British Open Championship Golf

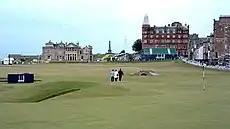
The Old Course at St. Andrews—the oldest golf course in the world—had never before been authorized for reproduction in a video game.

Looking Glass Technologies began developing "British Open Championship Golf" in 1995. The project was led by Rex Bradford, designer of the influential 1986 golf title "Mean 18". He had also worked on earlier Looking Glass games, such as "". Bradford decided to revisit the golf genre because he felt that other games did not recreate the structure or capture the atmosphere of golf tournaments; he complained that golf titles took place on "The Lonely Planet of Golf". The team sought to fill this perceived void by more accurately simulating the tournament experience, with a particular focus on crowds, commentary, atmosphere and the caddie. Bradford believed that these elements recreated "the television-style ambiance of being in that moment." Graphically, a focus was placed on buildings and animated objects, in order to make up for the less spectacular nature of links courses. The game's environments were generated with the same stereophotogrammetry techniques used to create the landscapes in the company's earlier "Flight Unlimited". The team's reproduction of the Old Course at St. Andrews was the first ever authorized for a video game.